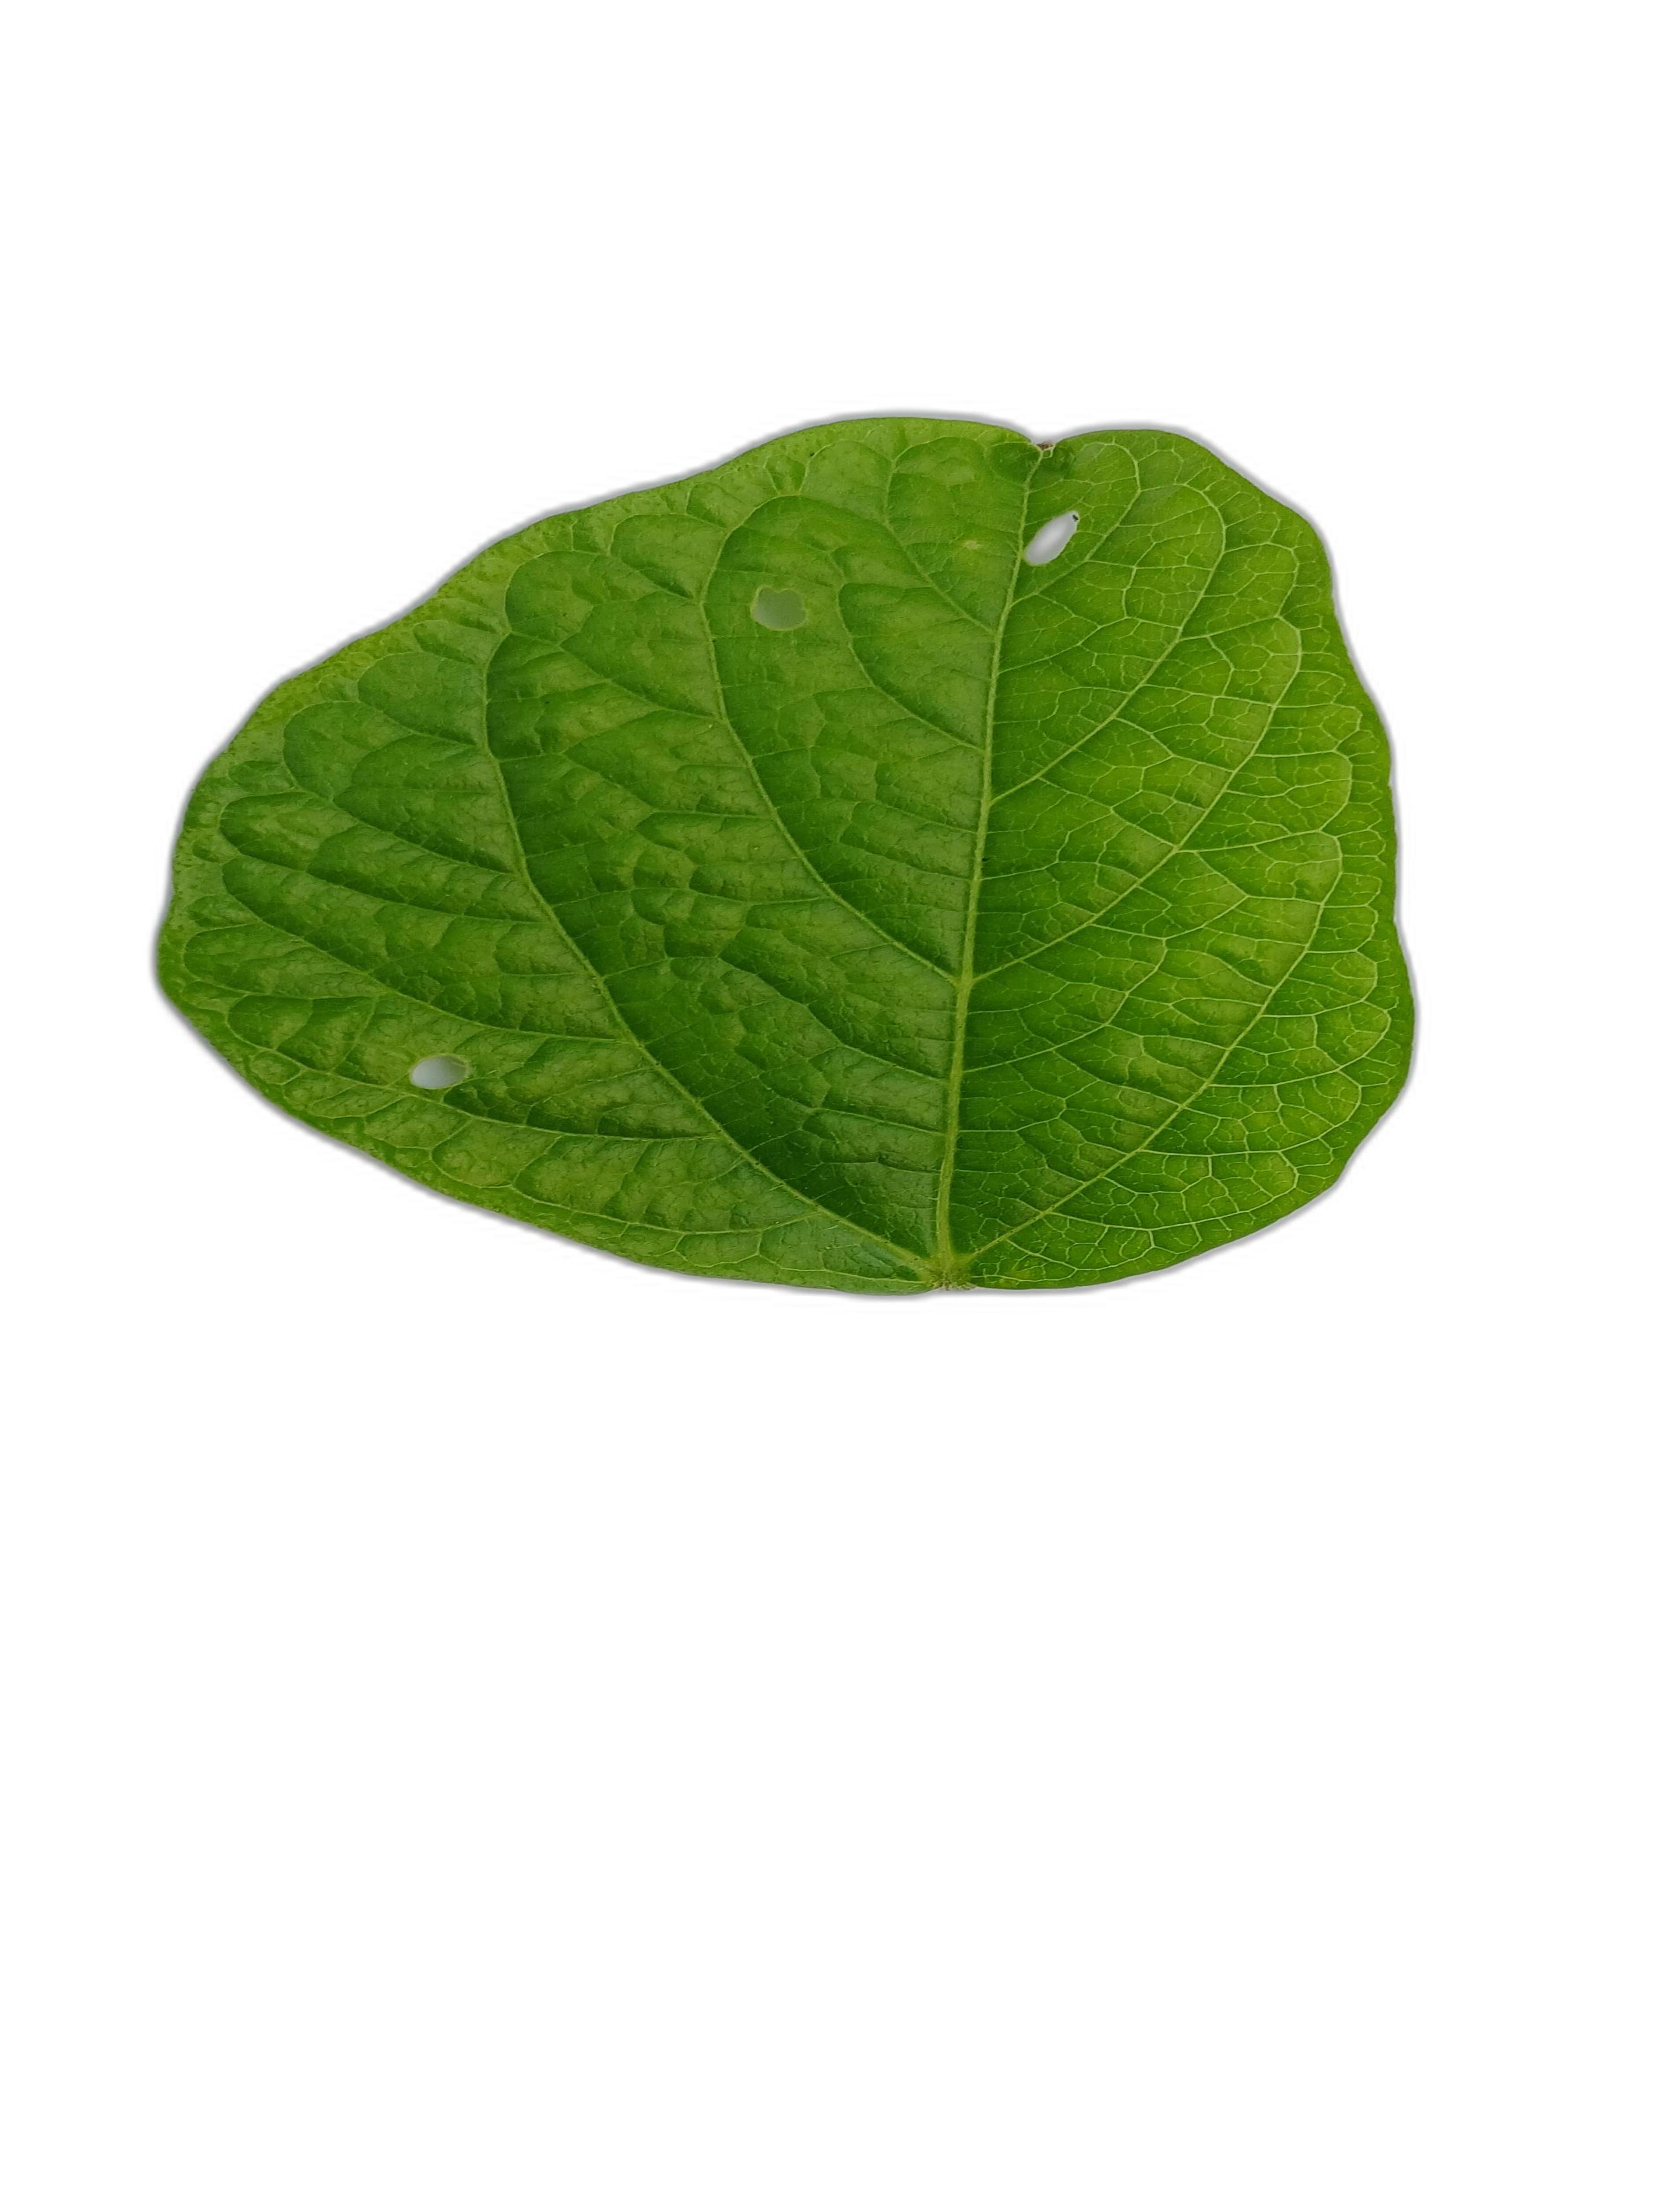
Label: Leaf Crinkle